Donald Fowler

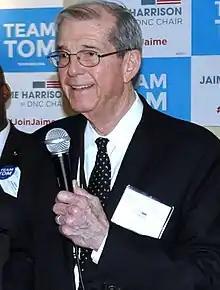
Fowler at the 2017 Democratic National Committee Winter Meeting

Fowler remained active in Democratic politics as a member of the DNC. Following the 2006 midterm elections, in response to James Carville's call to remove Howard Dean as chair, Fowler e-mailed his fellow DNC members, saying, "Some ill-advised voices have suggested that, because of his 50-state strategy, Governor Dean should be replaced as Chair of the DNC. This is nonsense. The 50-state strategy is exactly what the Democratic Party needed and continues to need... Democrats won a great victory on November 7—control of the United States House of Representatives, control of the United States Senate, majority of Governors, and majority of state legislative bodies. Why should anyone want to mess with the team that won these remarkable results? Governor Dean deserves to continue as DNC Chair."